Majholi

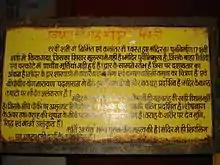
History of Vishnu-Varaha Temple at Majholi

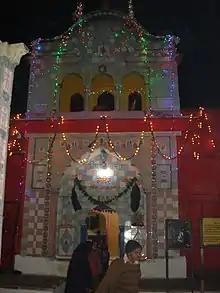
Vishnu-Varaha temple entrance

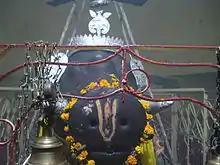
Vishnu-Varaha temple Front

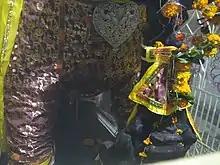
Vishnu-Varaha Adi-Narayan

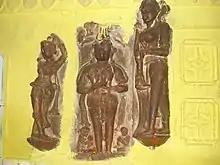
Vishnu-Varaha other statues

A major tourist attraction in Majholi is the Vishnu-Varaha Temple. It is an ancient temple from the 11th century CE, that has an elephant-sized Varaha statue. In front of the Varaha statue, an Adi Narayan statue rests. Behind the Adi Narayan, the serpent Shesha is sitting between front legs of Varaha. Behind Shesha, his wife is depicted. All four vedas are underneath four legs of Varaha.